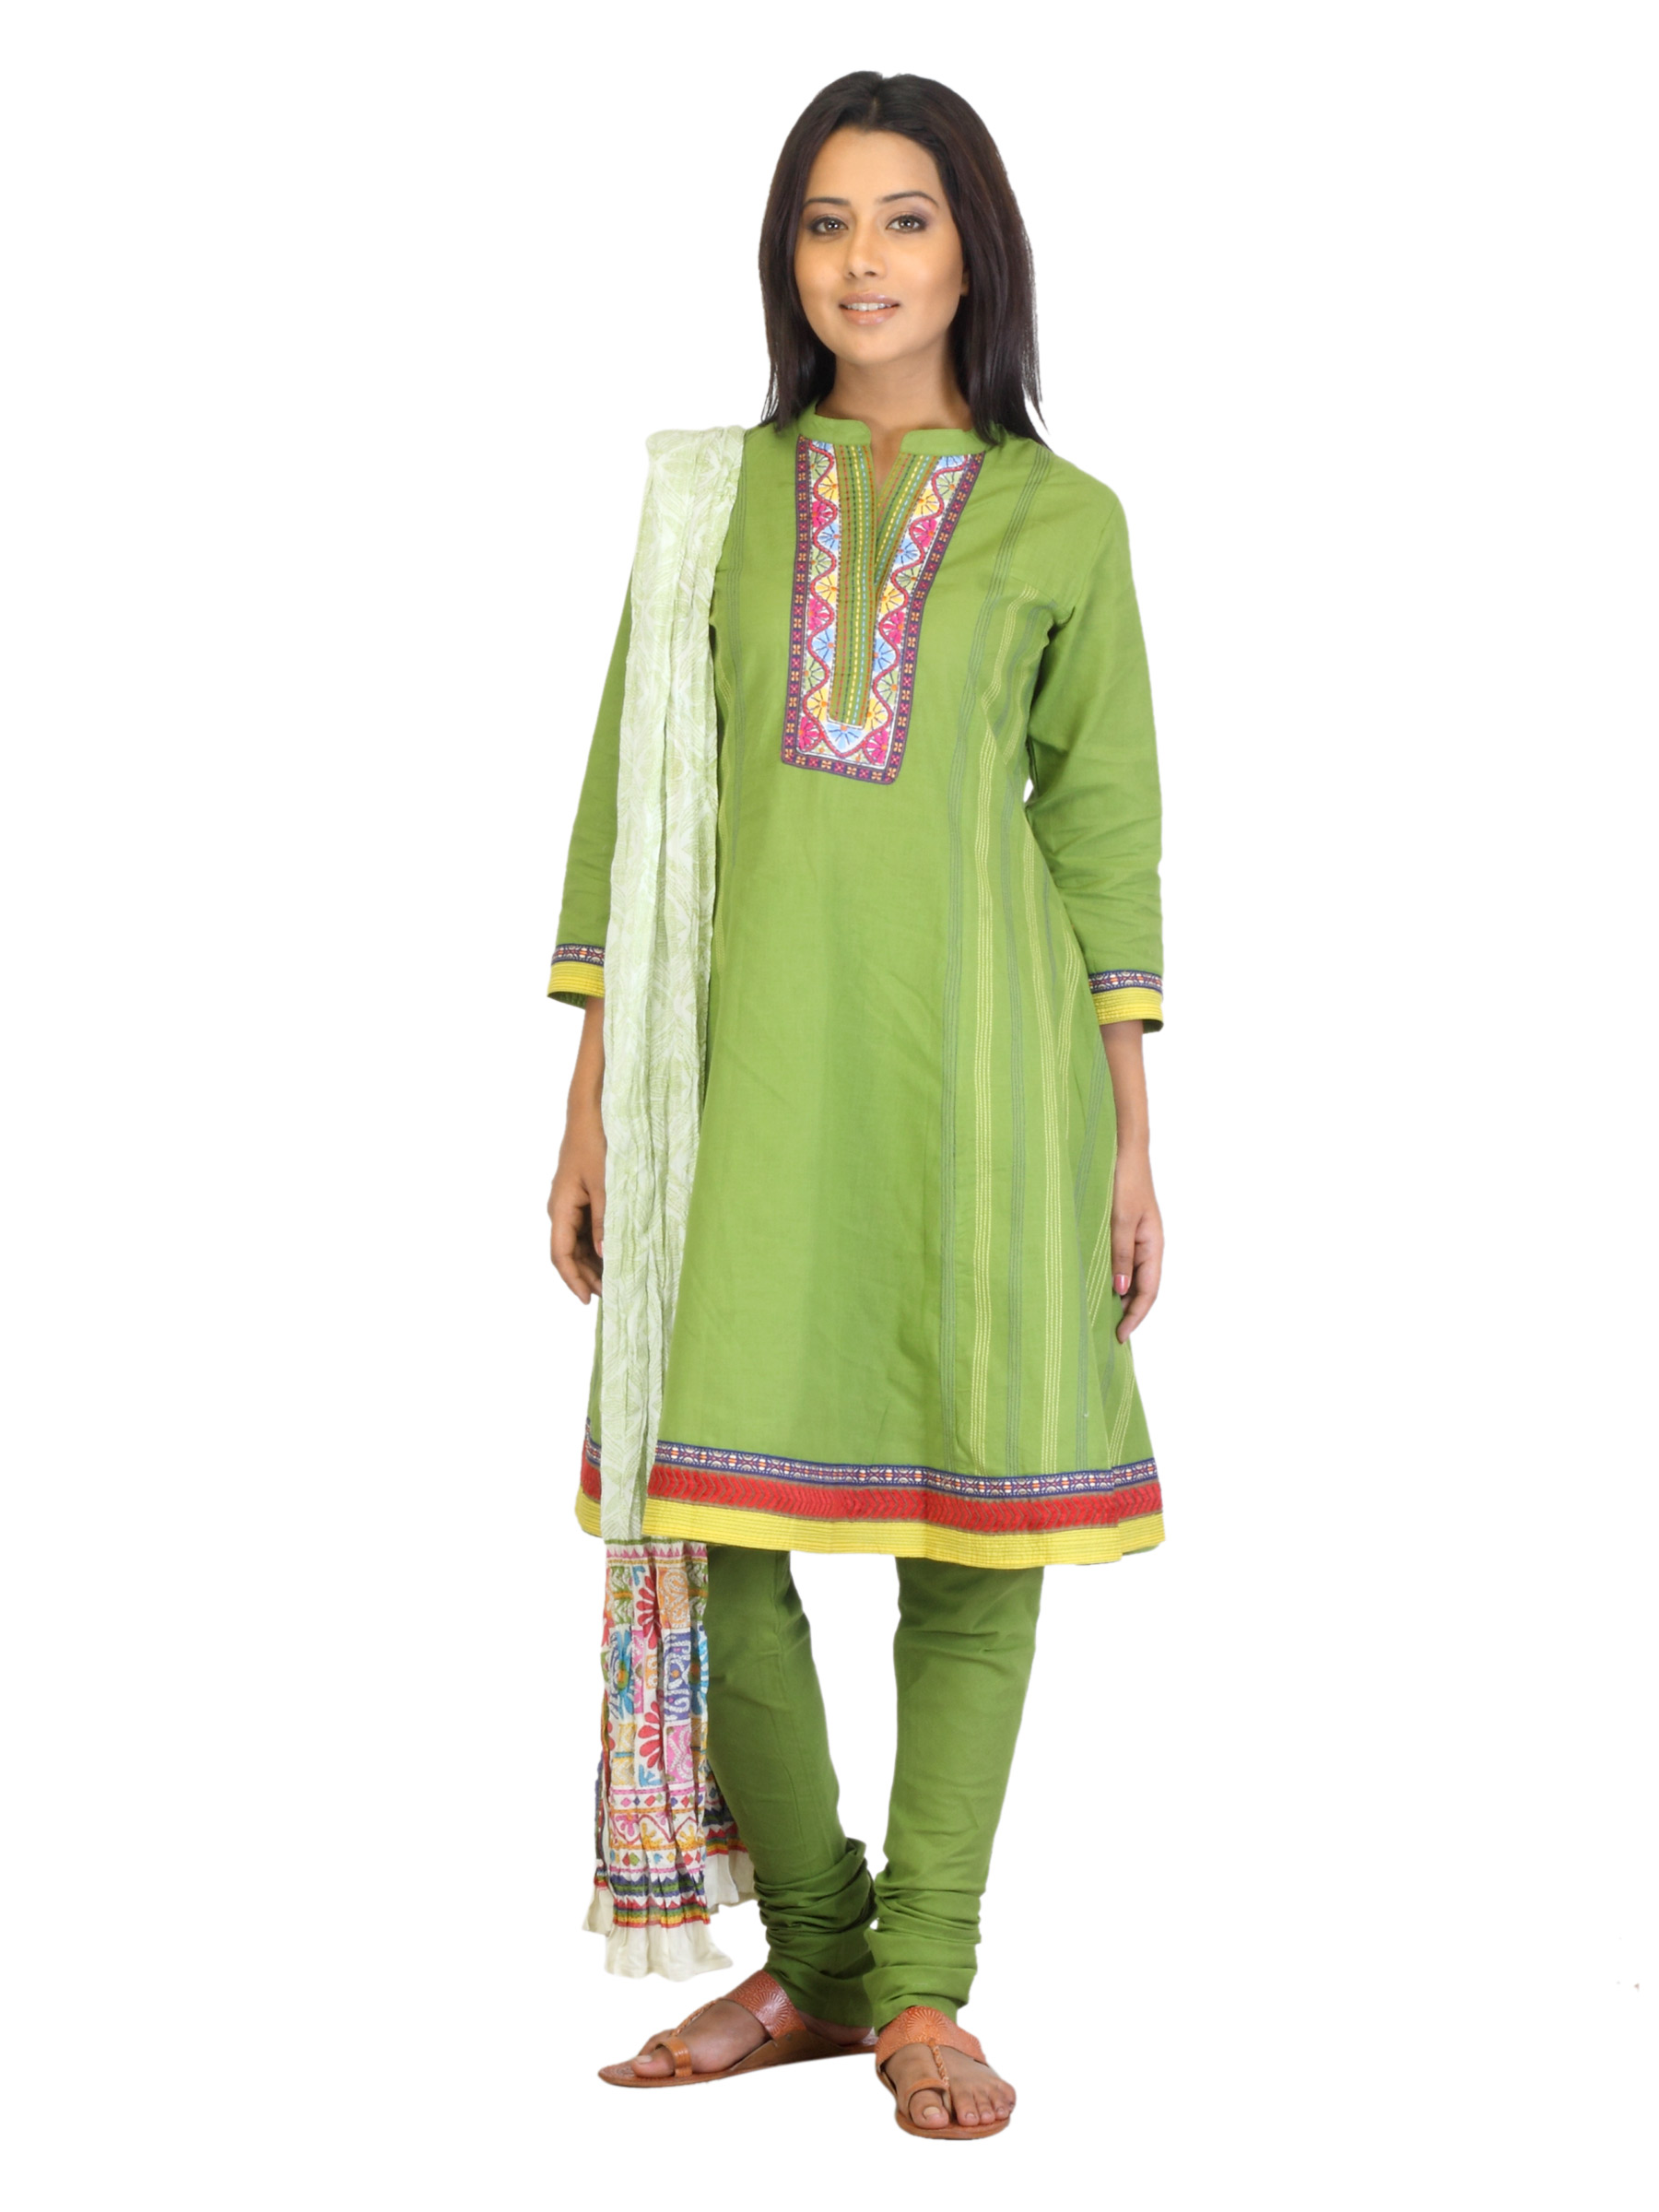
Biba Women Green Churidar Kurta with Dupatta
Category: Apparel / Apparel Set / Kurta Sets
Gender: Women
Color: Green
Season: Summer 2012
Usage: Ethnic